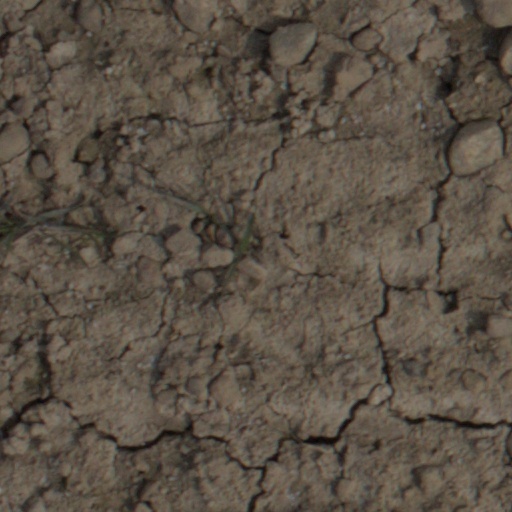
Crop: wheat